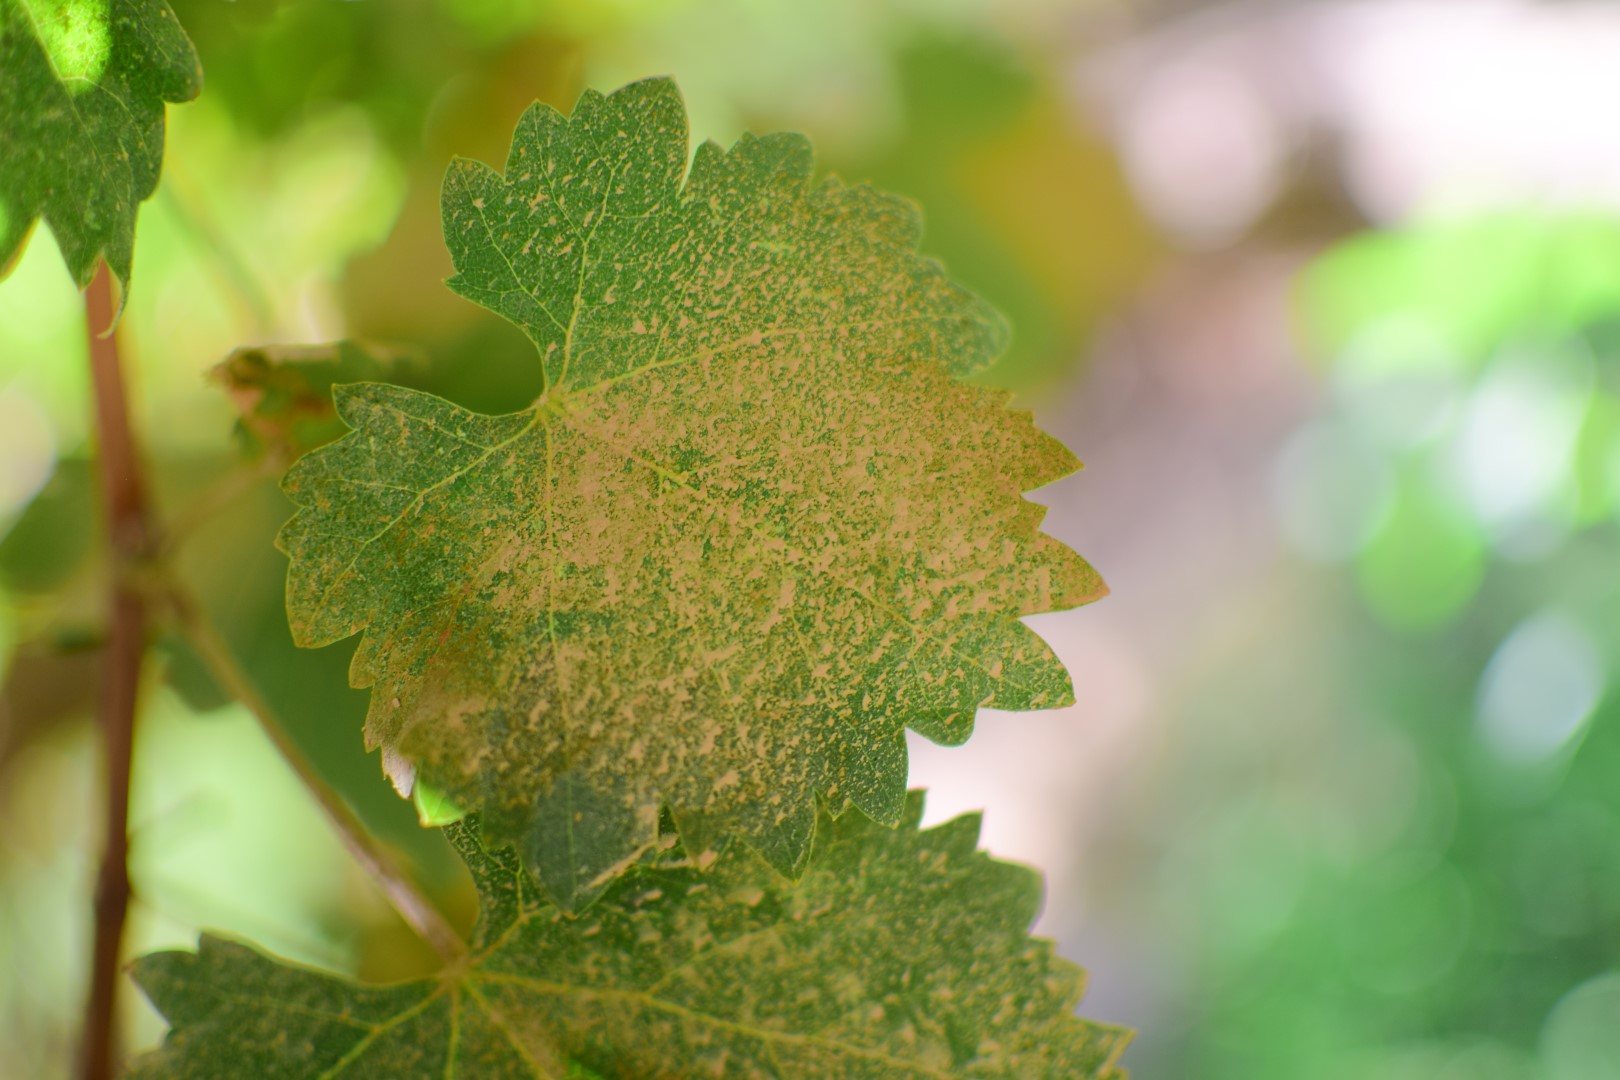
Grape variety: Shdah